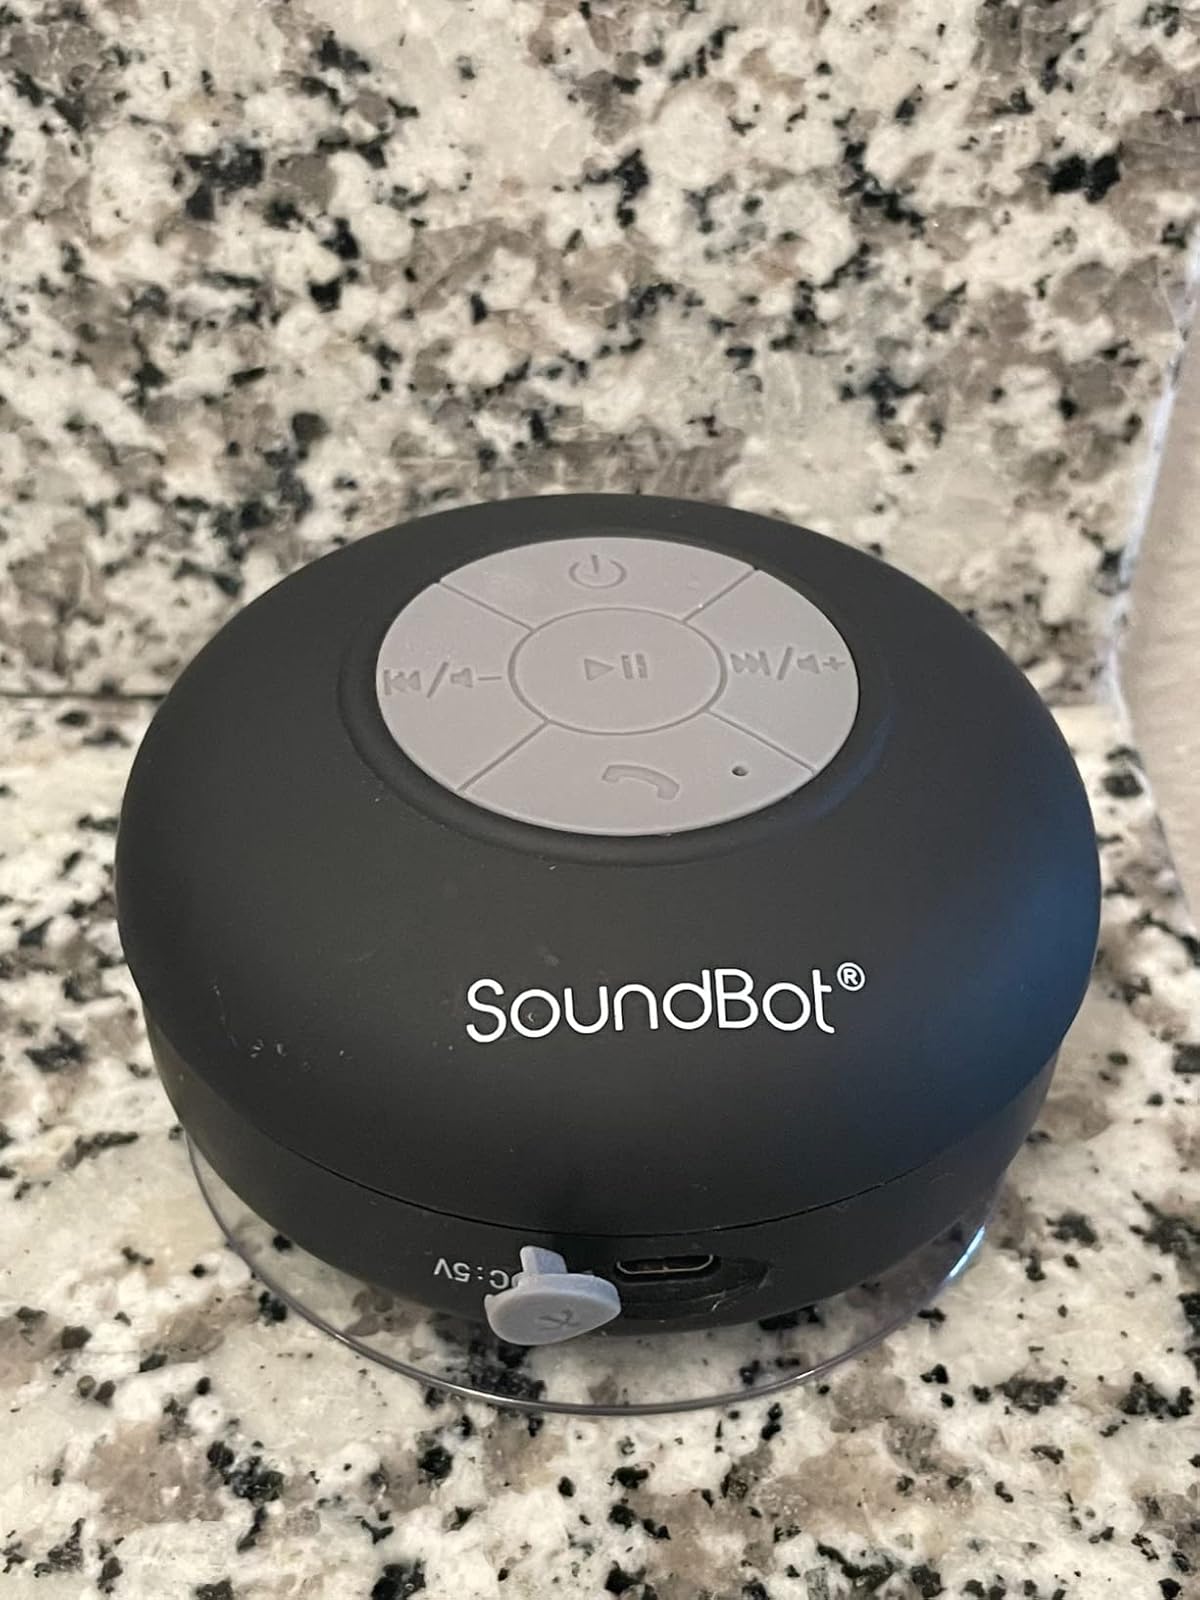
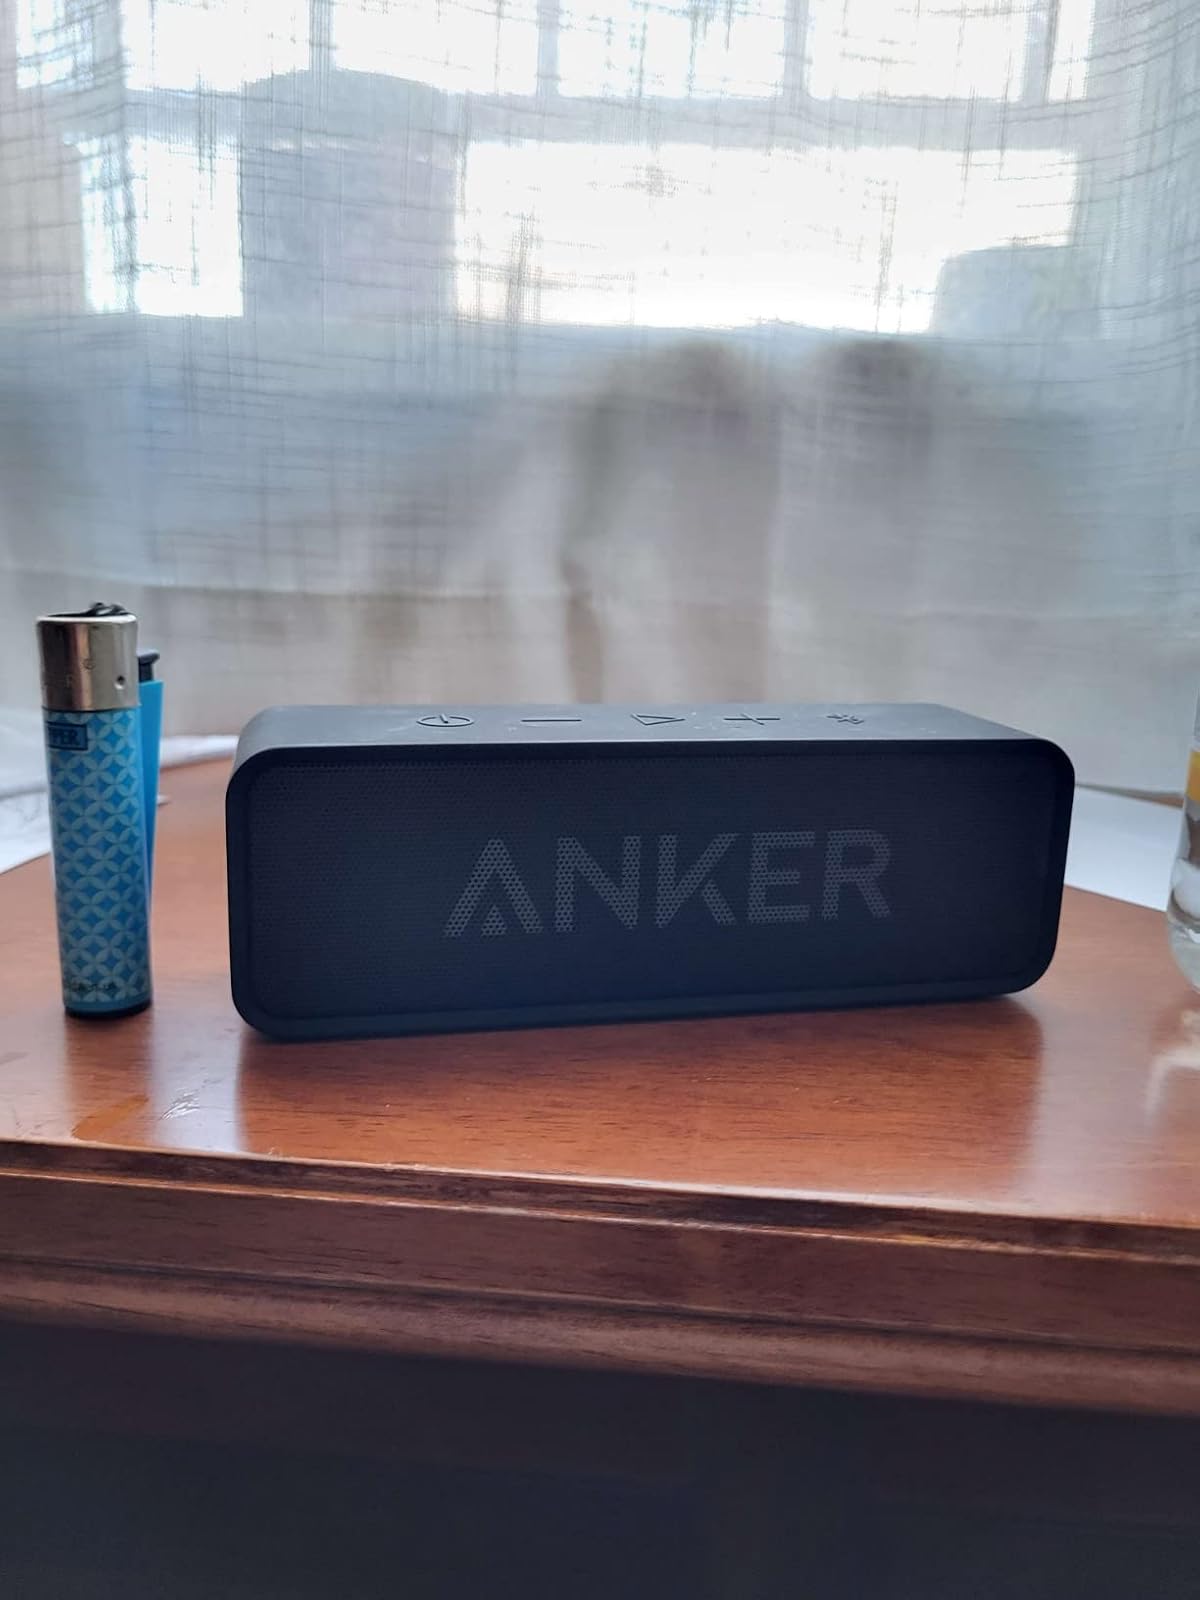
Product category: speaker
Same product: no